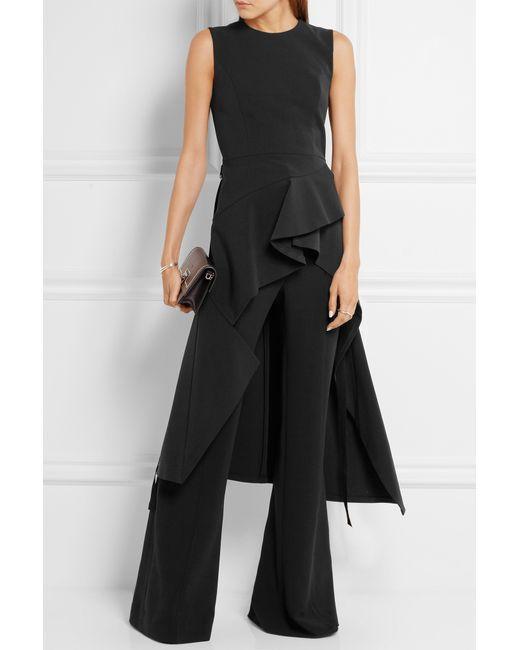
Midikleid aus Krepp mit Kettenverzierung schwarz Farbe